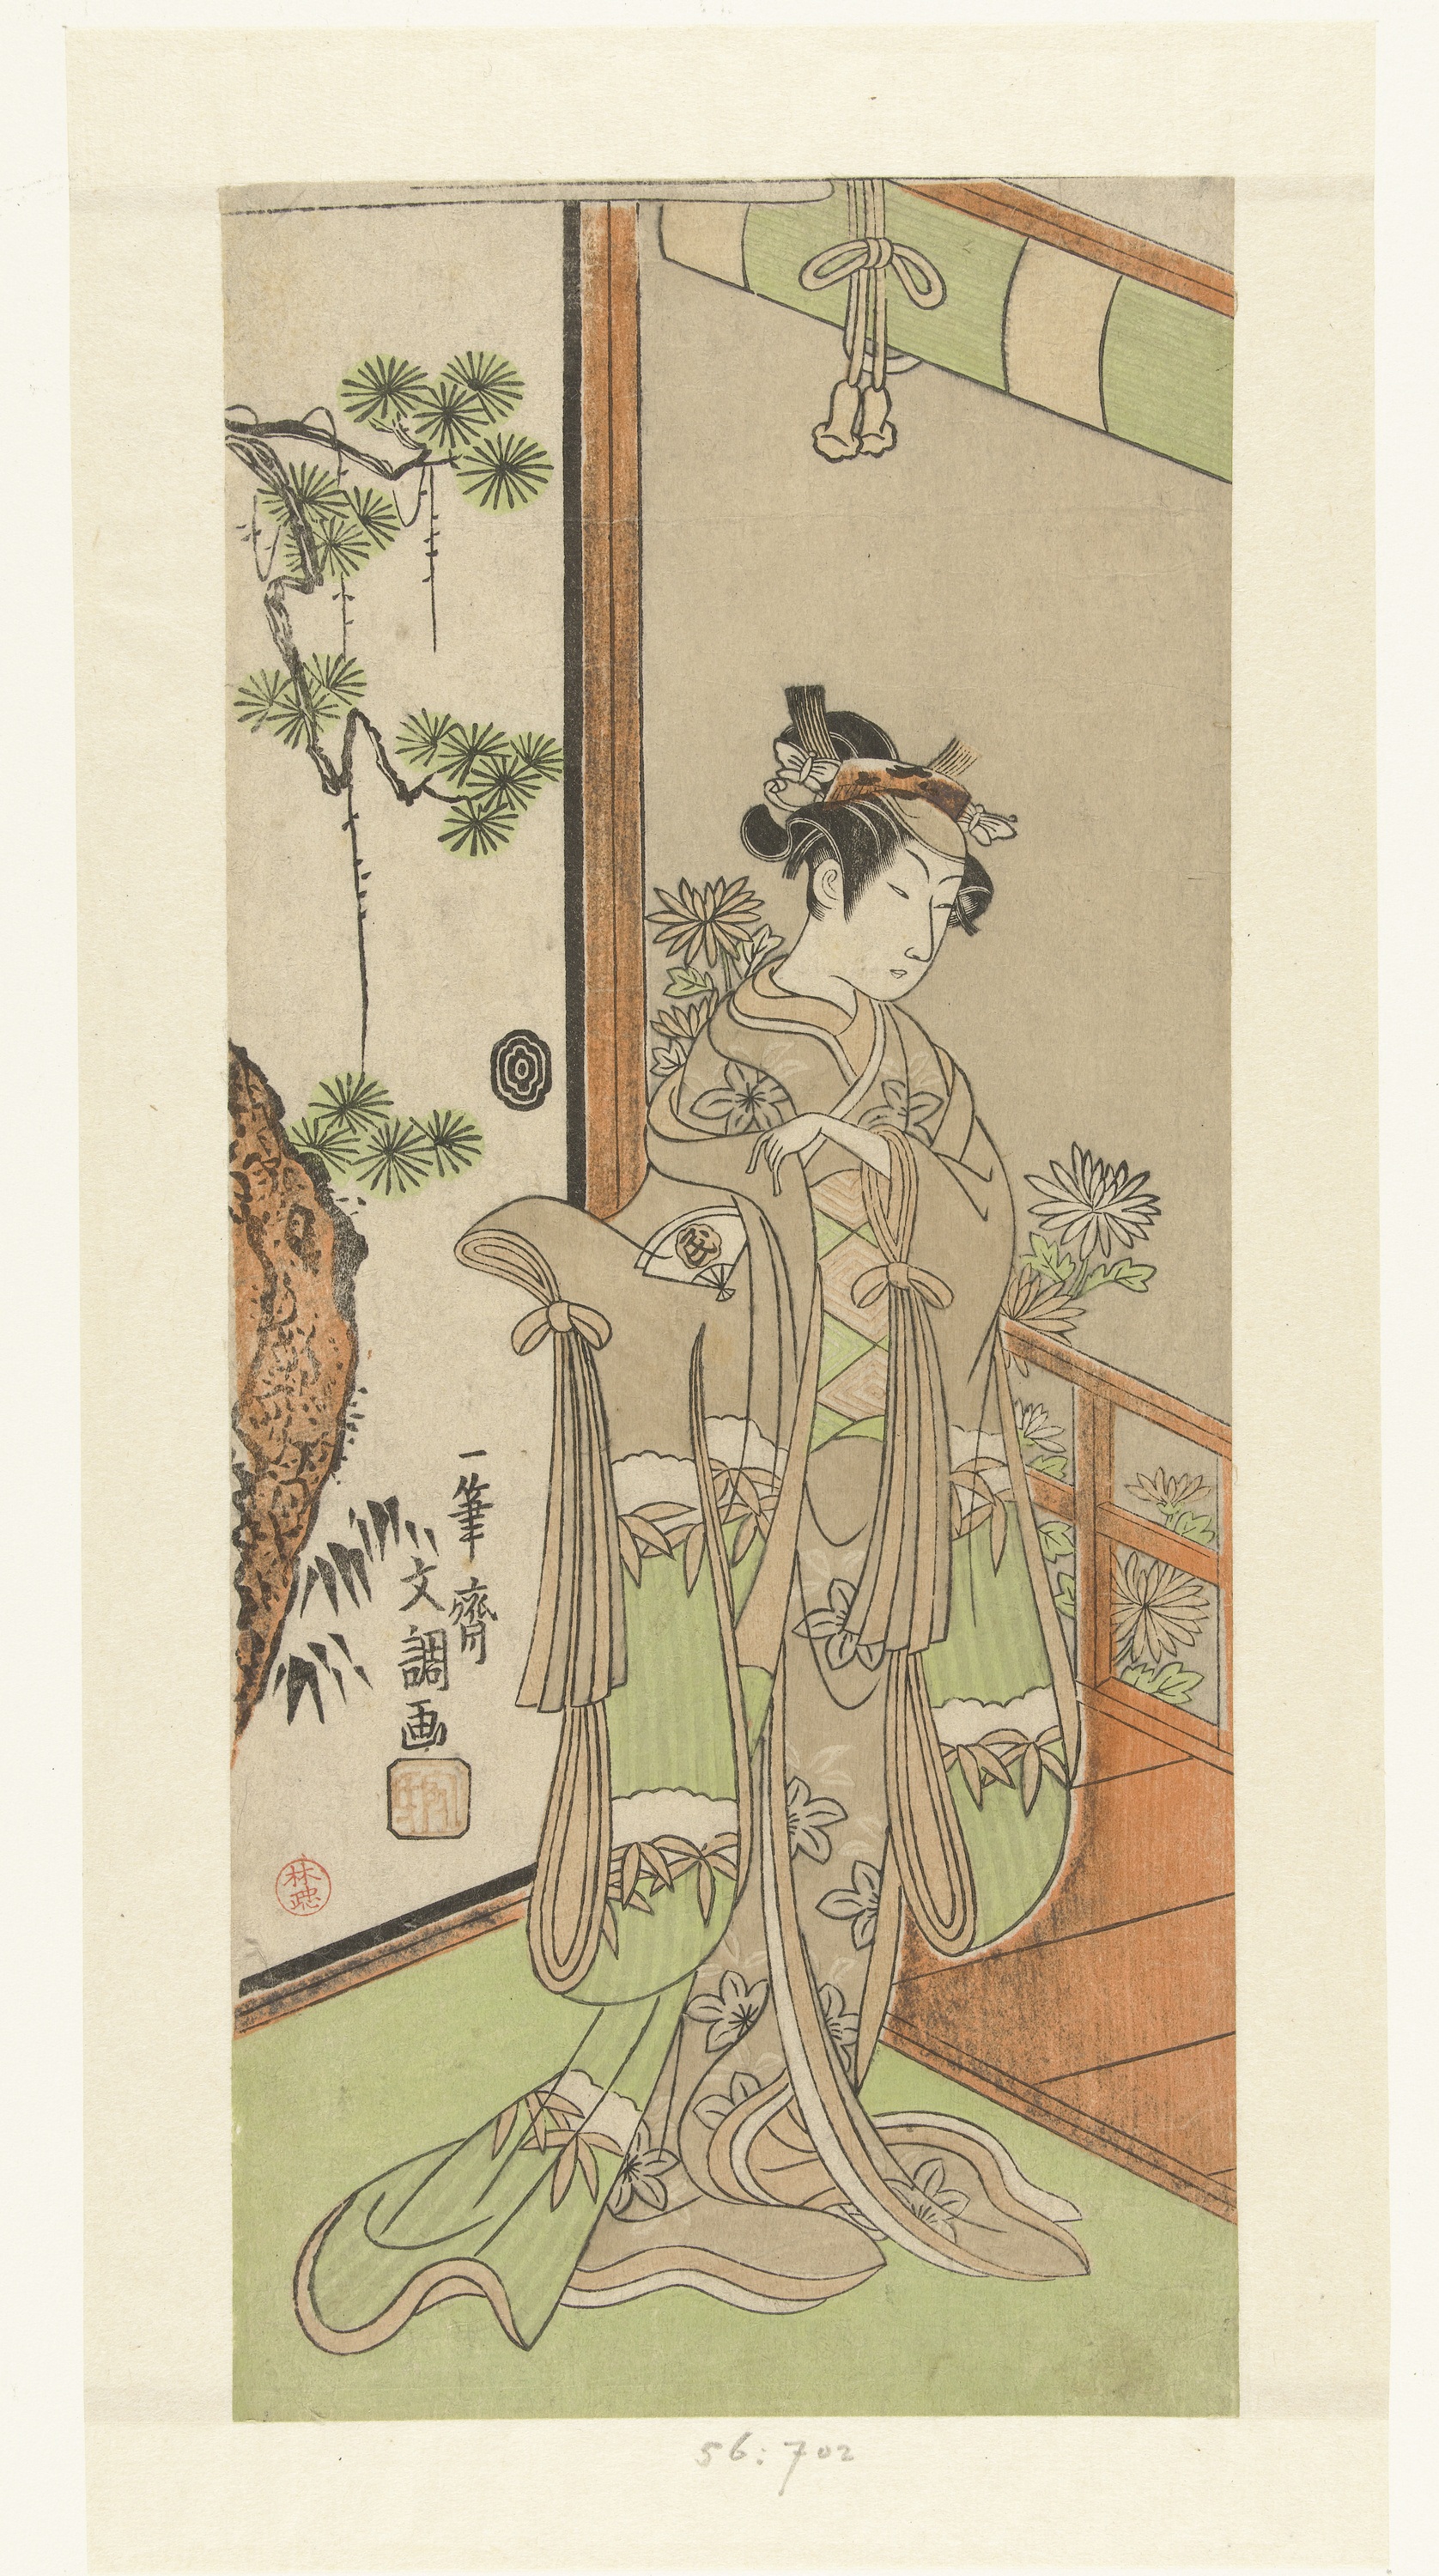
creative, pattern, museum, historic, artwork, painting, art, sketch, drawing, illustration, japanese, picture, style